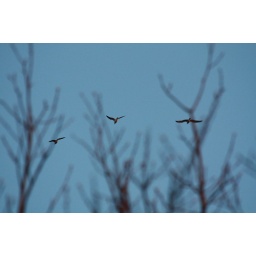
3 birds flying in the sky